Thibaw Min

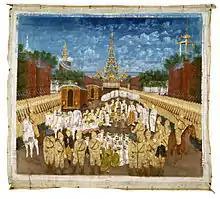
A tapestry of Thibaw and the royal family leaving Mandalay.

British troops quickly reached the royal capital of Mandalay with little opposition. Within twenty-four hours, the troops had marched to the Mandalay Palace to demand the unconditional surrender of Thibaw and his kingdom within twenty-four hours. At the time, the king and queen had retired to a summer house in the palace gardens.